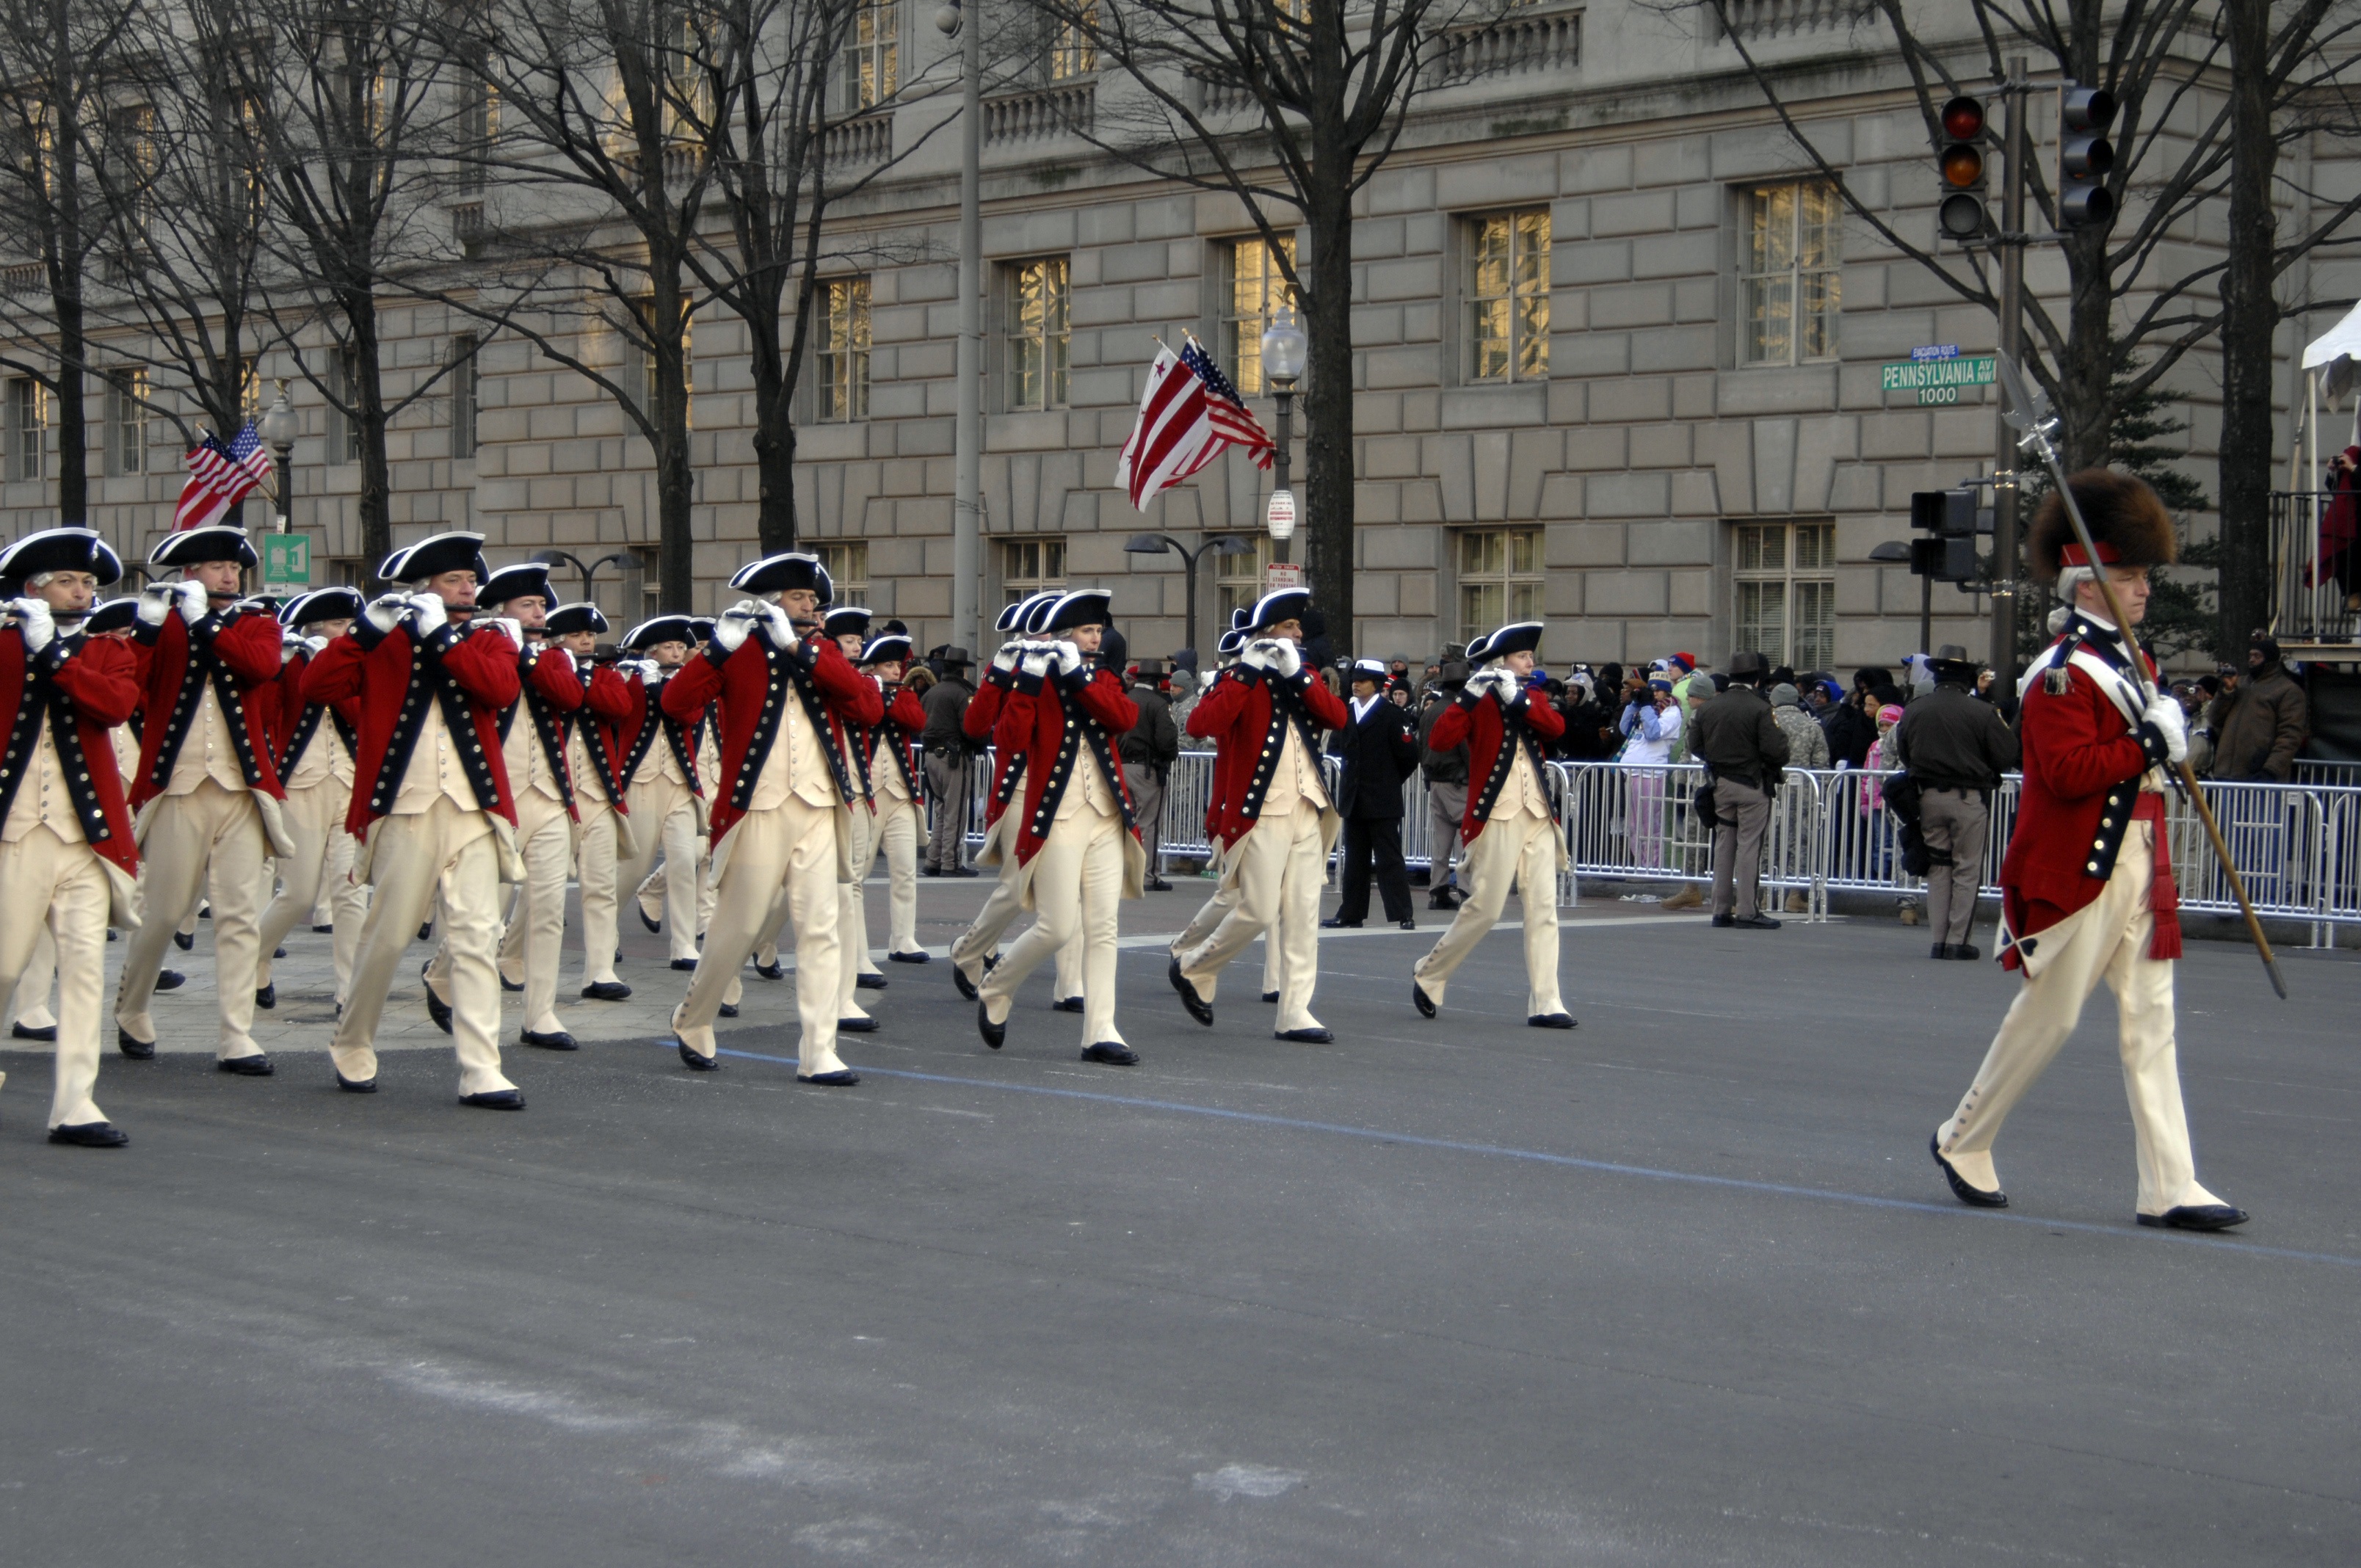
street, military, band, usa, playing, musician, parade, marching band, festival, uniform, musicians, historical, soldiers, marching, musical ensemble, old guard, fife and drum